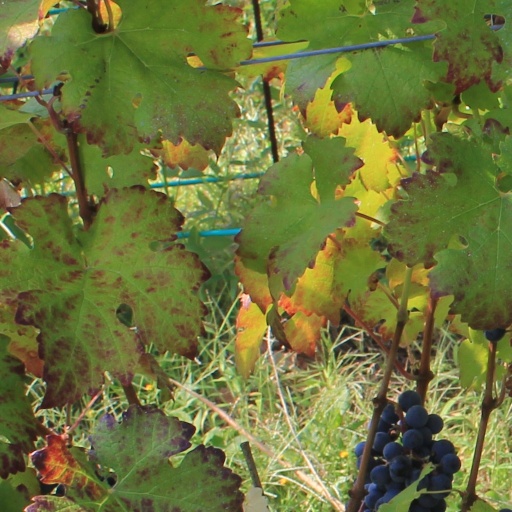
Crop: grape